Las Palmas Glacier

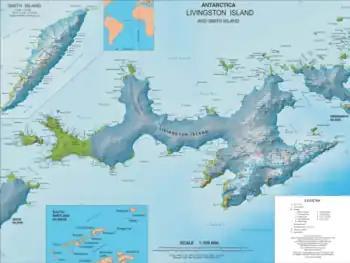
Topographic map of Livingston Island and Smith Island.

Las Palmas Glacier is a glacier flowing west-northwest from Hurd Dome and terminating at Las Palmas Cove, South Bay, Livingston Island, Antarctica. The name was given by the Spanish Antarctic Expedition, about 1991, after the ship "Las Palmas" of the Spanish Antarctic campaigns since 1988.